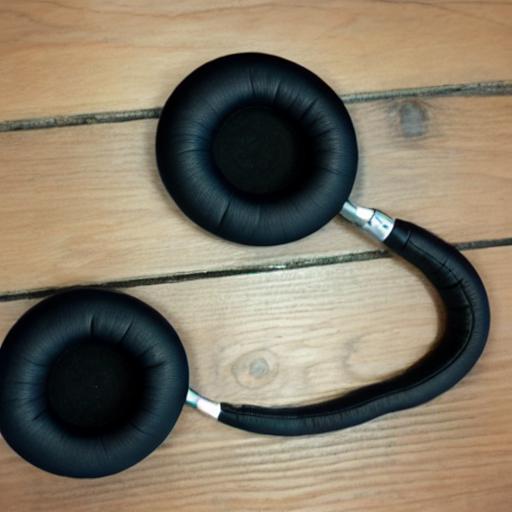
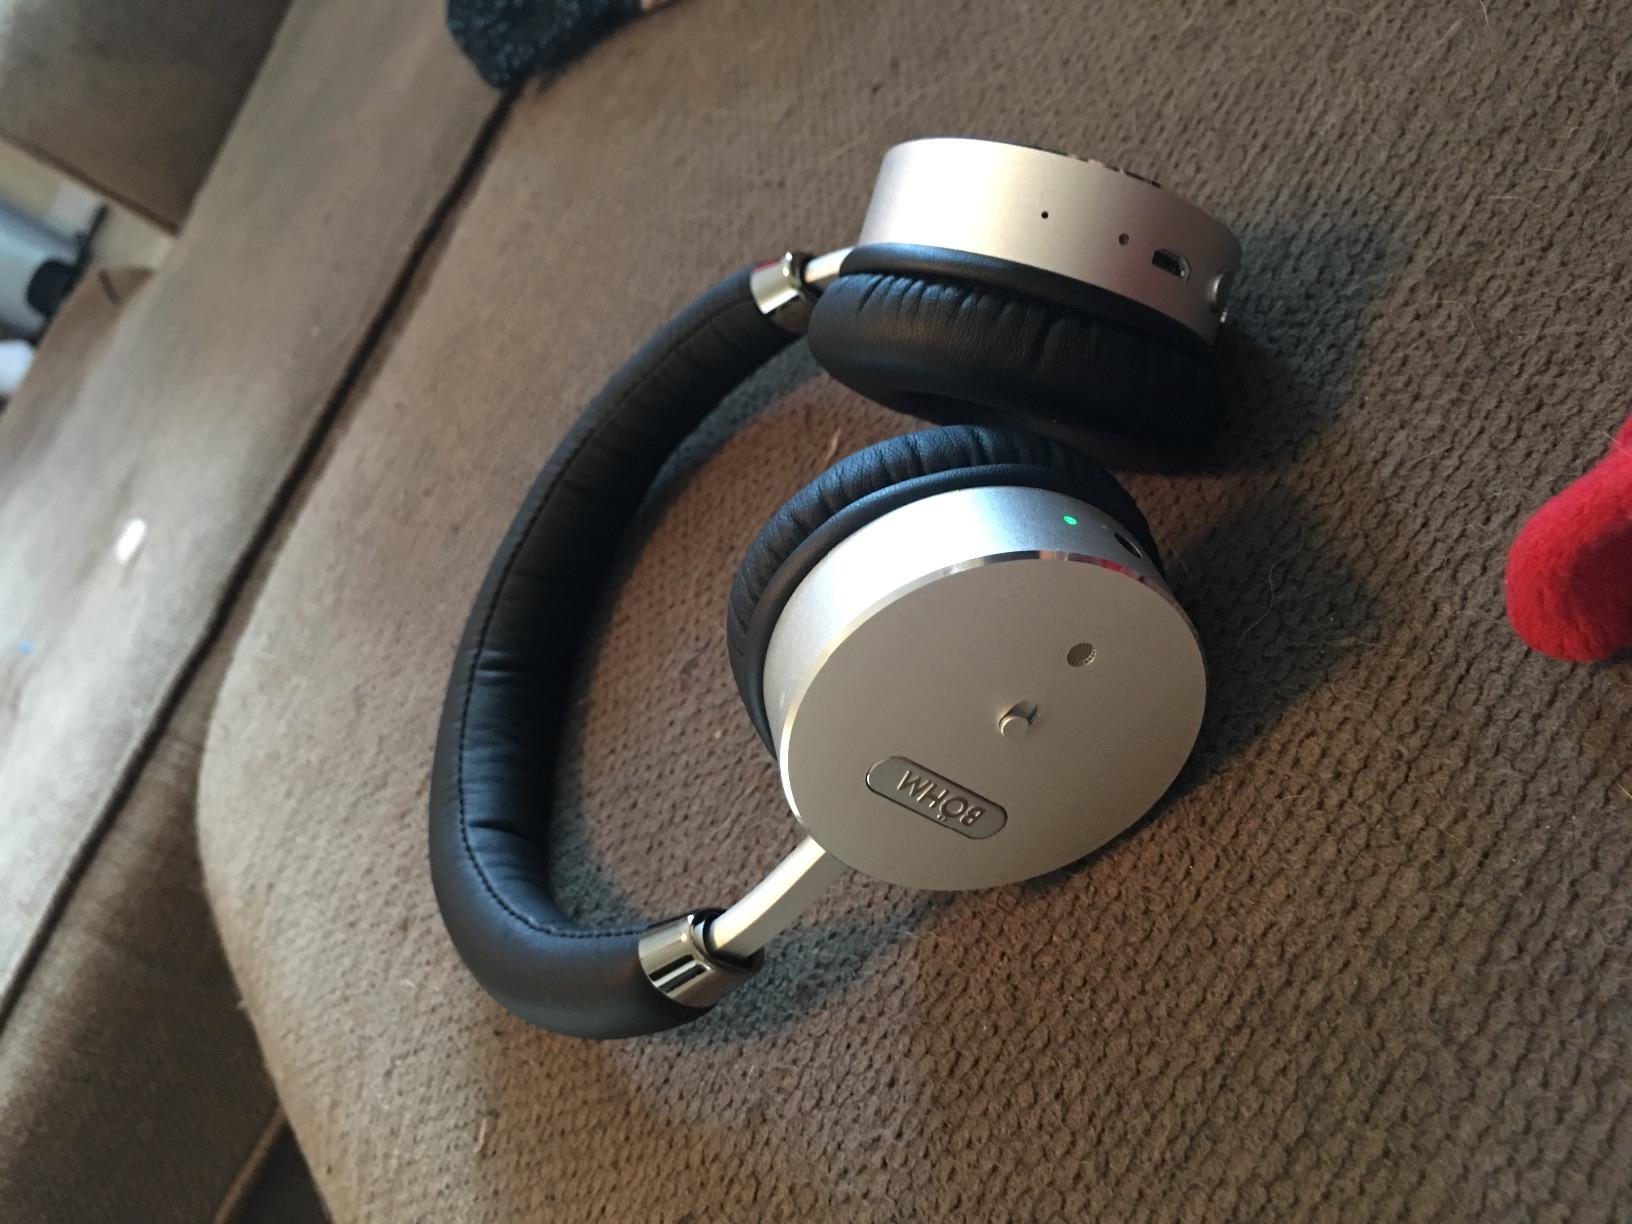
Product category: headphones
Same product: no